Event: Nepal Earthquake
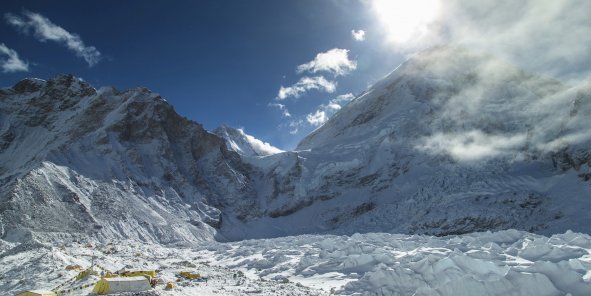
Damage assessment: no_damage